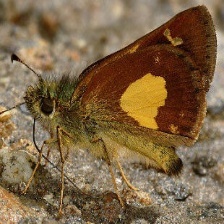
Species: CHECQUERED SKIPPER